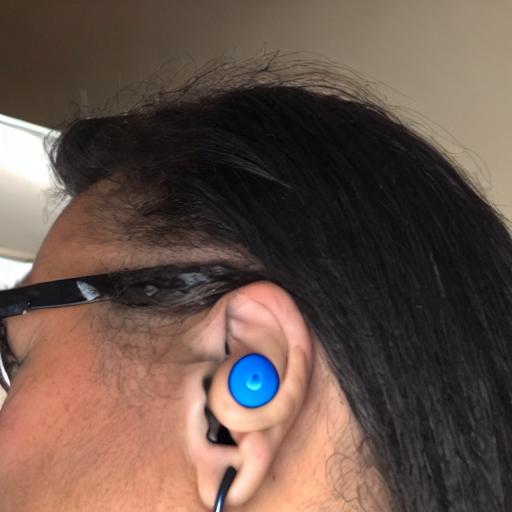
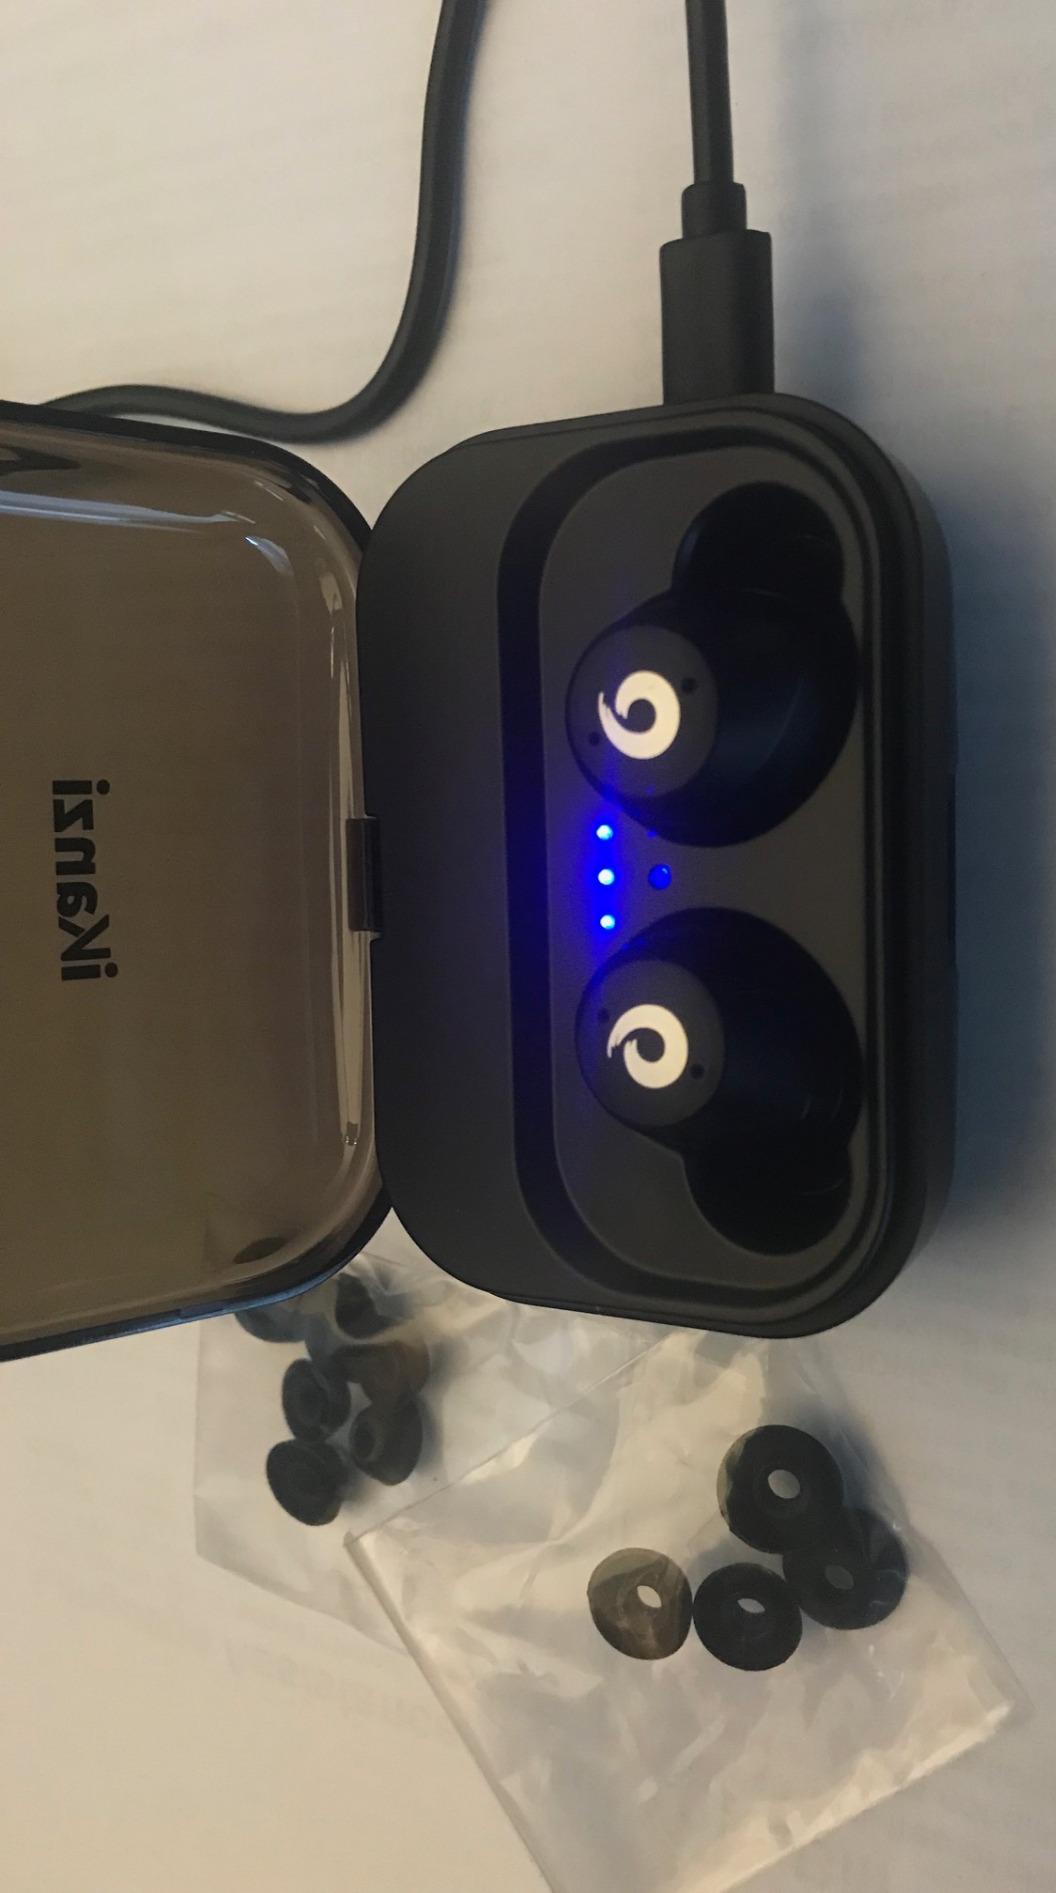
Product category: earbuds
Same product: no